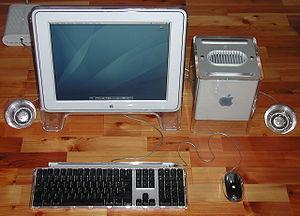
Le Power Mac G4 Cube est un micro-ordinateur produit par Apple entre 2000 et 2001. Sa particularité esthétique est d’être concentré dans un cube de 20 centimètres de côté, avec tous les branchements sur la face inférieure. Tour de force technique par sa compacité, le Power Mac G4 Cube est un échec commercial qui a souffert de son prix élevé.